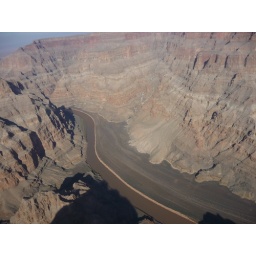
Flying over the Grand Canyon - a limousine in the sky